Scarborough railway station

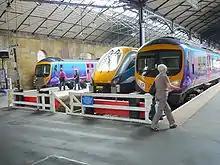
Two First TransPennine Express Class 185s and a Midland Mainline Class 222 stand at platforms 3–5

Benches are provided throughout the station, which is staffed at all times. The station also has two payphones, a vending machine and luggage trolleys, as well as toilets and cycle racks. Step-free access is available to all platforms.